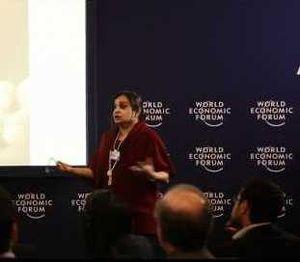
Jeroo Billimoria est une entrepreneuse sociale indienne. Elle a fondé plusieurs organisations non gouvernementales. Le caractère innovant de l’approche de Jeroo Billimoria, en termes de management comme en termes d’expansion à l’échelle mondiale, lui a valu d’intégrer la confrérie d’Ashoka, la Skoll Foundation et la Fondation Schwab pour l'entrepreneuriat social. Son travail a également été publié dans Business Week, The Economist, et divers ouvrages. Aflatoun, Childline India Foundation et Child Helpline International. Elle travaille actuellement en tant que managing director de Child and Youth Finance International.